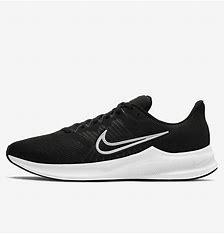
Brand: Nike
Model: Downshifter 11